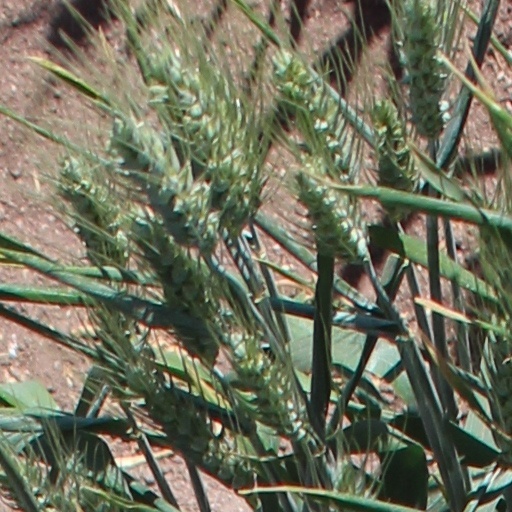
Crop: wheat